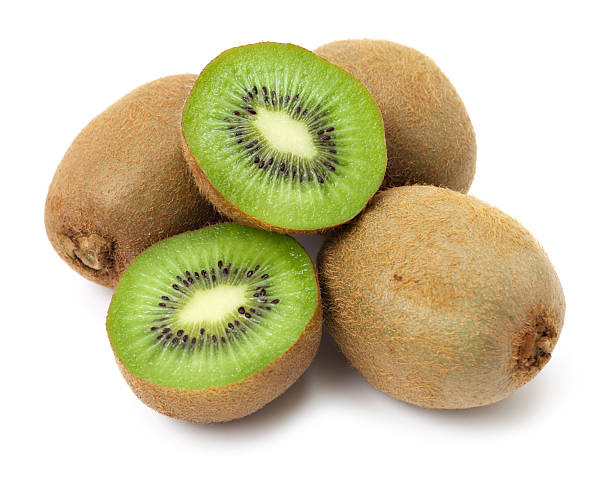
Label: Kiwi